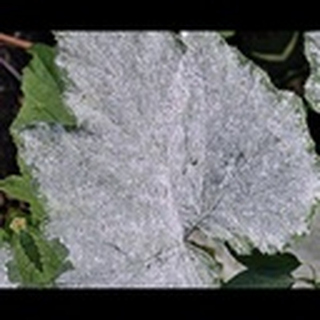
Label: cotton_powdery_mildew